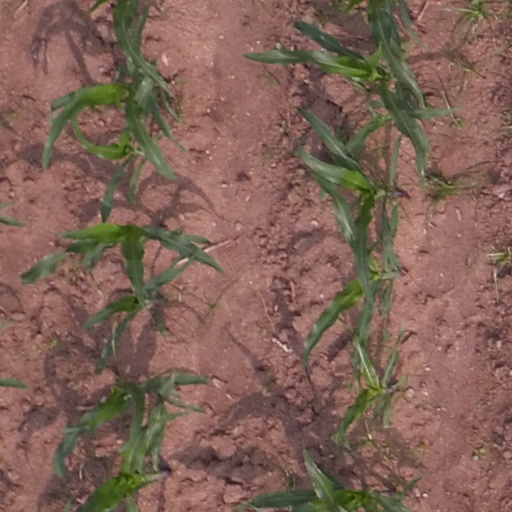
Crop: maize; corn